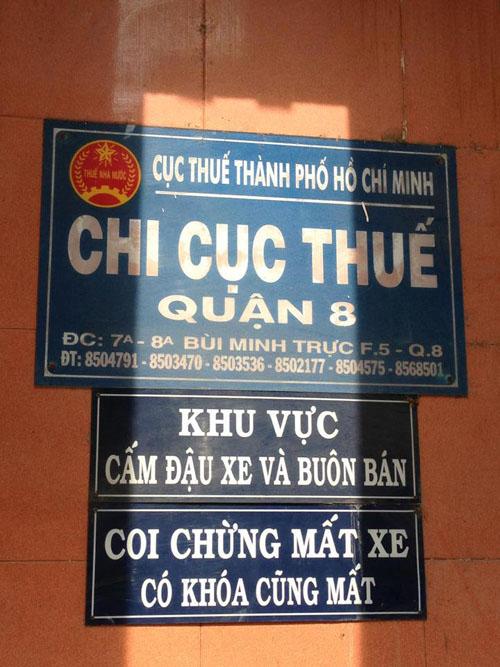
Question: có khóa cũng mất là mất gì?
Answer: mất xe